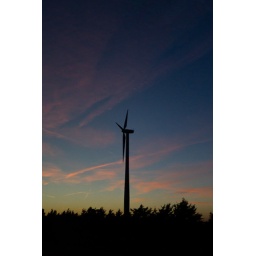
Taken out of a van window while on the highway at 70mph somewhere in Iowa.